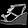
Label: Sandal